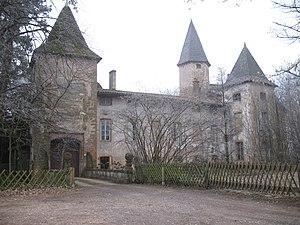
Cet article recense une partie des monuments historiques de Saône-et-Loire, en France.
Le château d'Estours, est une ancienne maison forte, du XIVᵉ siècle, qui se dresse sur la commune de Crêches-sur-Saône dans le département de Saône-et-Loire en région Bourgogne-Franche-Comté.
Cet article recense les immeubles protégés au titre des monuments historiques en 2018, en France.